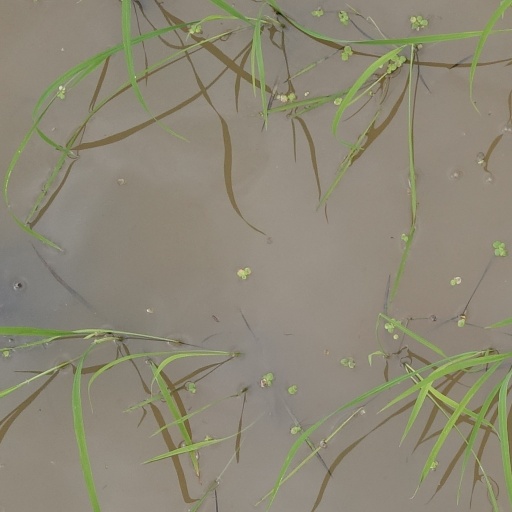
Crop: rice